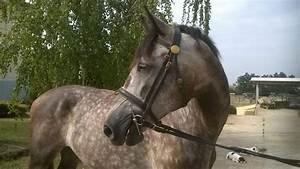
horse